Elnhausen

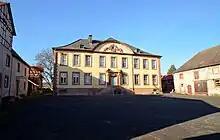
The Castle

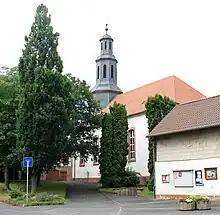
Elnhausen church, built in the 1740s

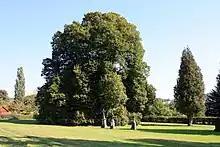
Tilia at Elnhausen cemetery

Elnhausen is a borough ("Ortsbezirk") of Marburg in Hesse.